Virgo interferometer

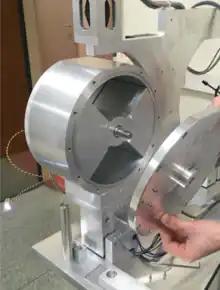
A Newtonian calibrator ("NCal") before installation at the detector. Several are installed near an end mirror; movement of the rotor generates a varying gravitational force on the mirror, permitting controlled movement.

With the O3 run, a squeezed vacuum source was introduced to reduce the quantum noise which is one of the main limitations to sensitivity. When replacing the standard vacuum with a squeezed vacuum, the fluctuations of a quantity are decreased at the expense of increasing the fluctuations of the other quantity due to Heisenberg's uncertainty principle. In Virgo, the quantities are the amplitude and phase of the light. A squeezed vacuum was proposed in 1981 by Carlton Caves during the infancy of gravitational-wave detectors. During the O3 run, frequency-independent squeezing was implemented; squeezing is identical at all frequencies, reducing shot noise (dominant at high frequencies) and increasing radiation pressure noise (dominant at low frequencies, and not limiting the instrument's sensitivity). Due to the addition of the squeezed vacuum injection, quantum noise was reduced by 3.2 dB at high frequencies and the detector's range was increased by five to eight per cent. More sophisticated squeezed states are produced by combining the technology from O3 with a new 285-m-long (935 ft) filter cavity. This technology, known as frequency-dependent squeezing, helps to reduce shot noise at high frequencies (where radiation pressure noise is irrelevant) and reduce radiation-pressure noise at low frequencies (where shot noise is low).